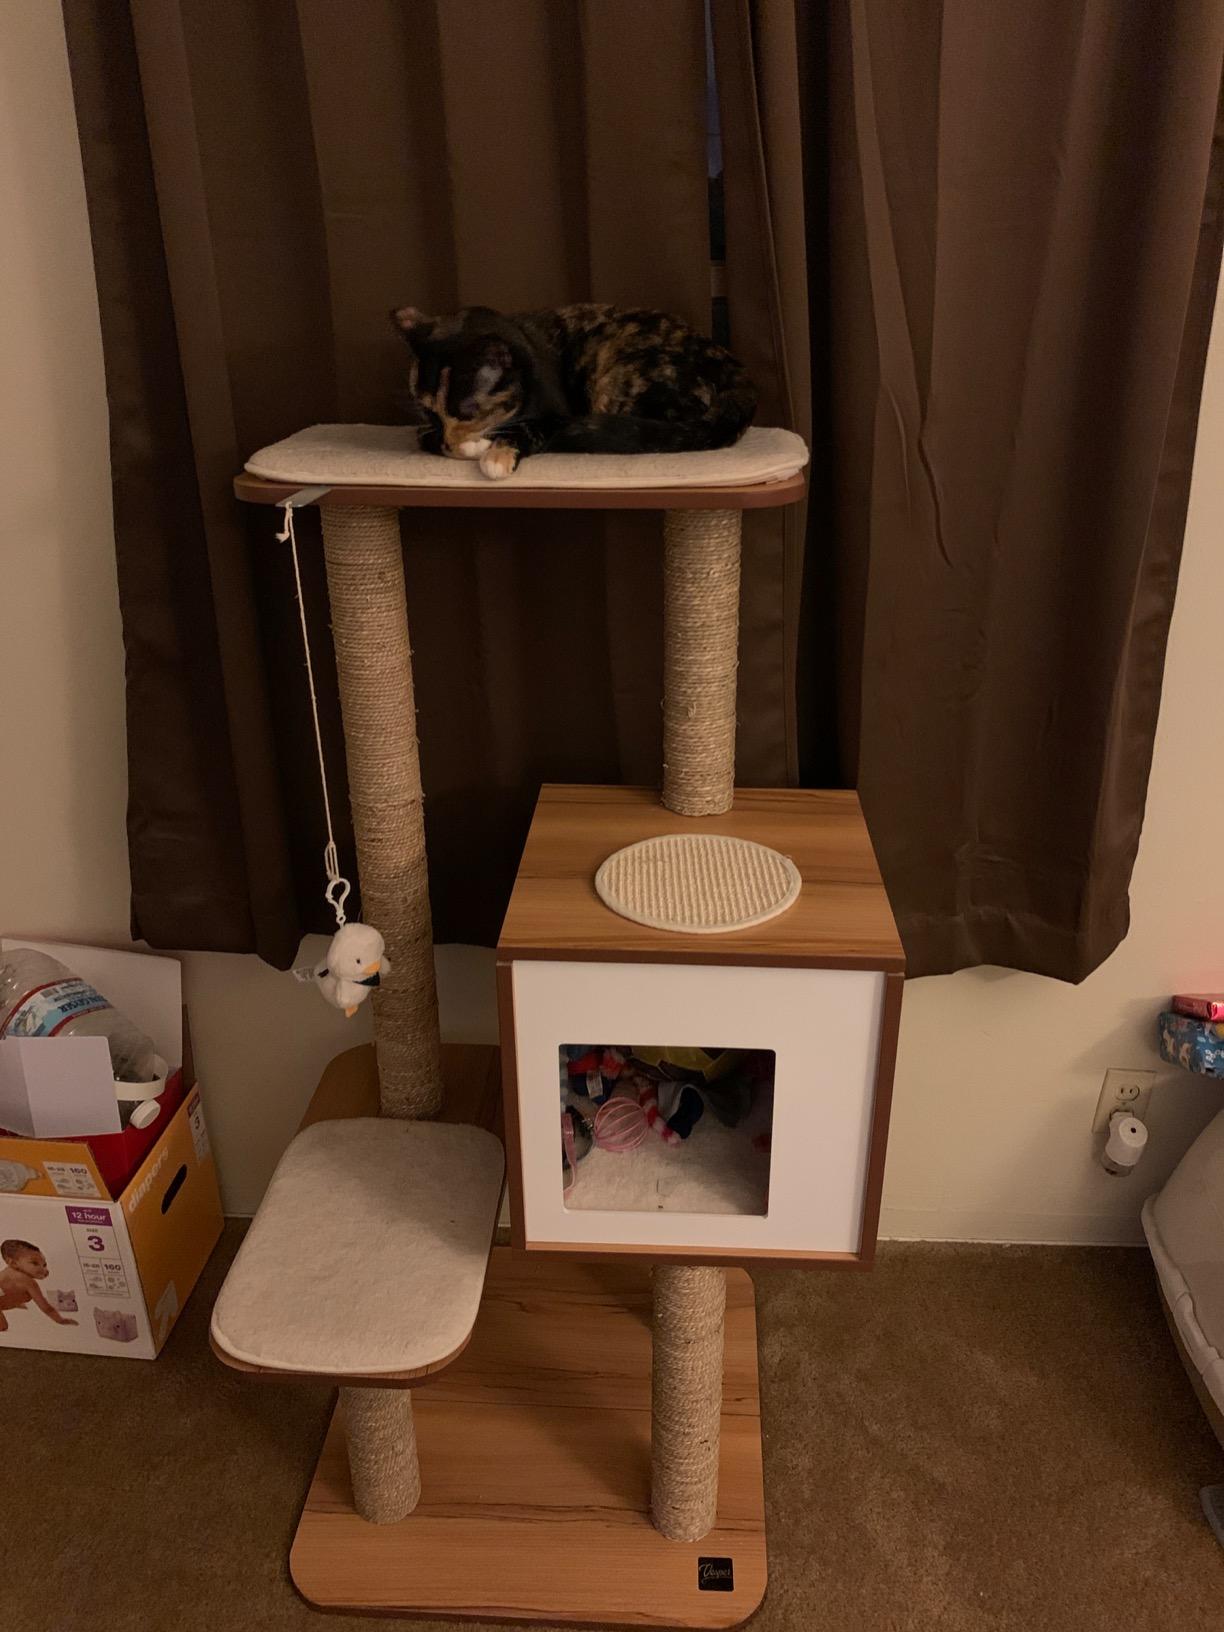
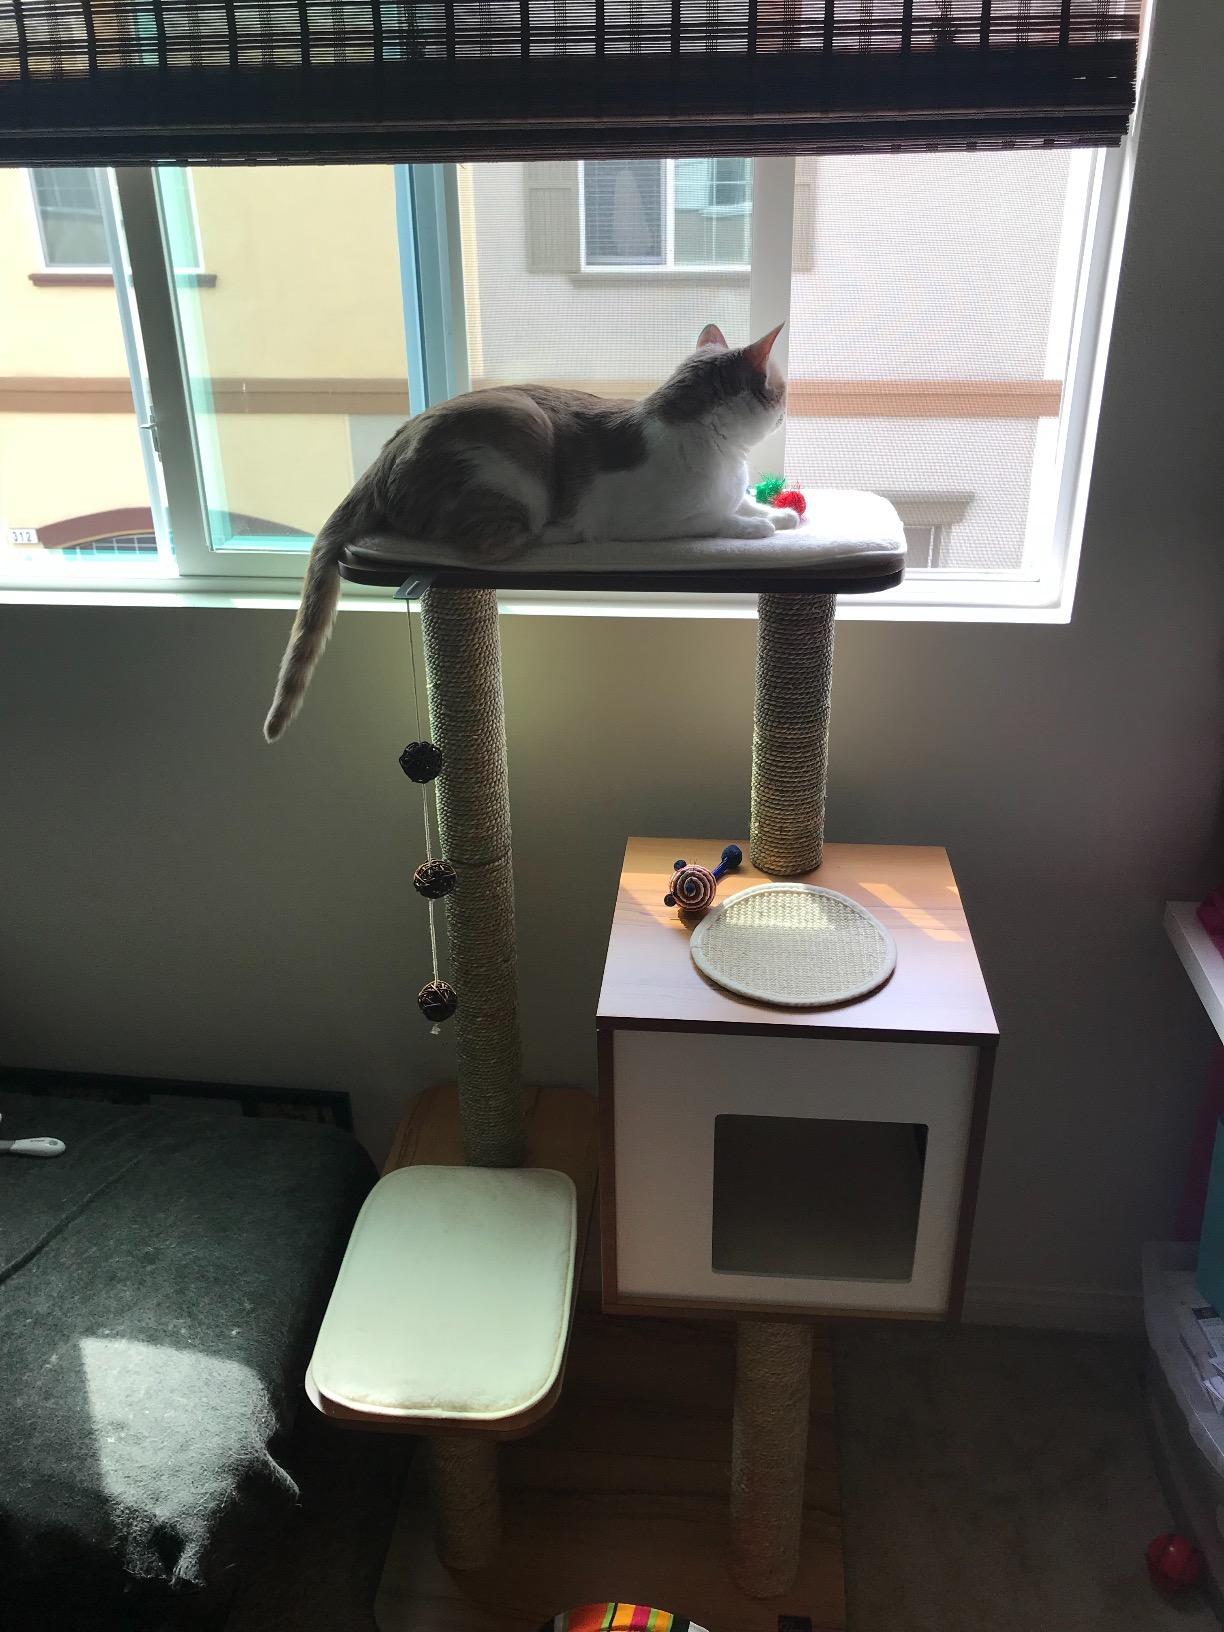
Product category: items_cat tree
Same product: yes